42nd Annual Grammy Awards

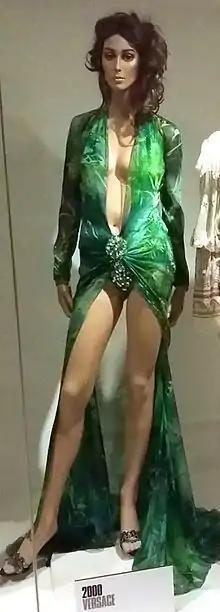
A silk chiffon dress identical to that worn by Jennifer Lopez to the 42nd Annual Grammys, this version exhibited at the Fashion Museum, Bath, as part of their Dress of the Year Collection.

In January 2015, Google's president Eric Schmidt cited the massive attention to the dress Jennifer Lopez wore to the 42nd Annual Grammy Awards as the motivation for the creation of Google Images search. In 2000, Google Search results were limited to simple pages of text with links, but the developers worked on developing this further, realizing that an image search was required to answer "the most popular search query" they had seen to date: Jennifer Lopez's green dress.